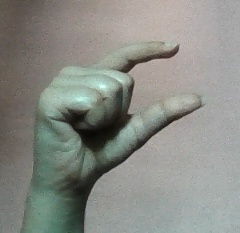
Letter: dal